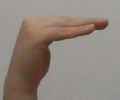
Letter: haa